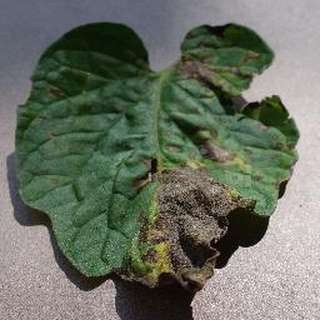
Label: tomato_early_blight